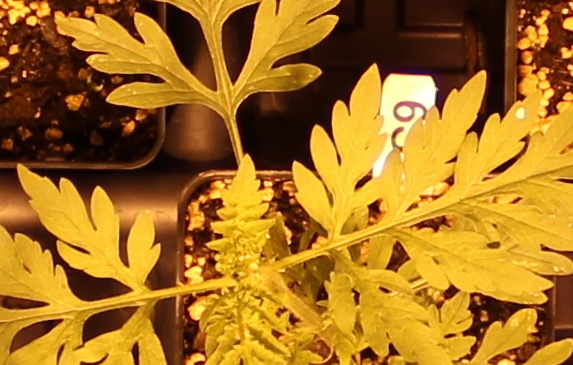
Label: Ragweed